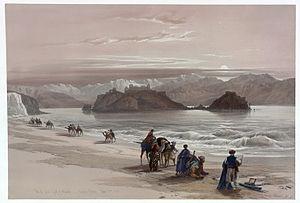
Isle of Graia Golfe de l'Arabie Pétrée Akabah, illustration dépeignant l'île du Pharaon dans le nord du golfe d'Aqaba, au large de la péninsule du Sinaï de l'Égypte orientale."
Une caravane est un convoi de marchandises ou groupe de personnes voyageant ensemble, essentiellement dans le cadre d'une expédition commerciale. Les caravanes ont été utilisées principalement dans les zones désertiques et tout au long de la route de la soie, où le voyage en groupe permettait de s'aider et de se défendre contre les bandits.
La restauration d'image est une technique d'imagerie numérique qui permet, à l'aide d'un logiciel de retouche d'image, de rendre à une image numérisée l'apparence de son état d'origine.